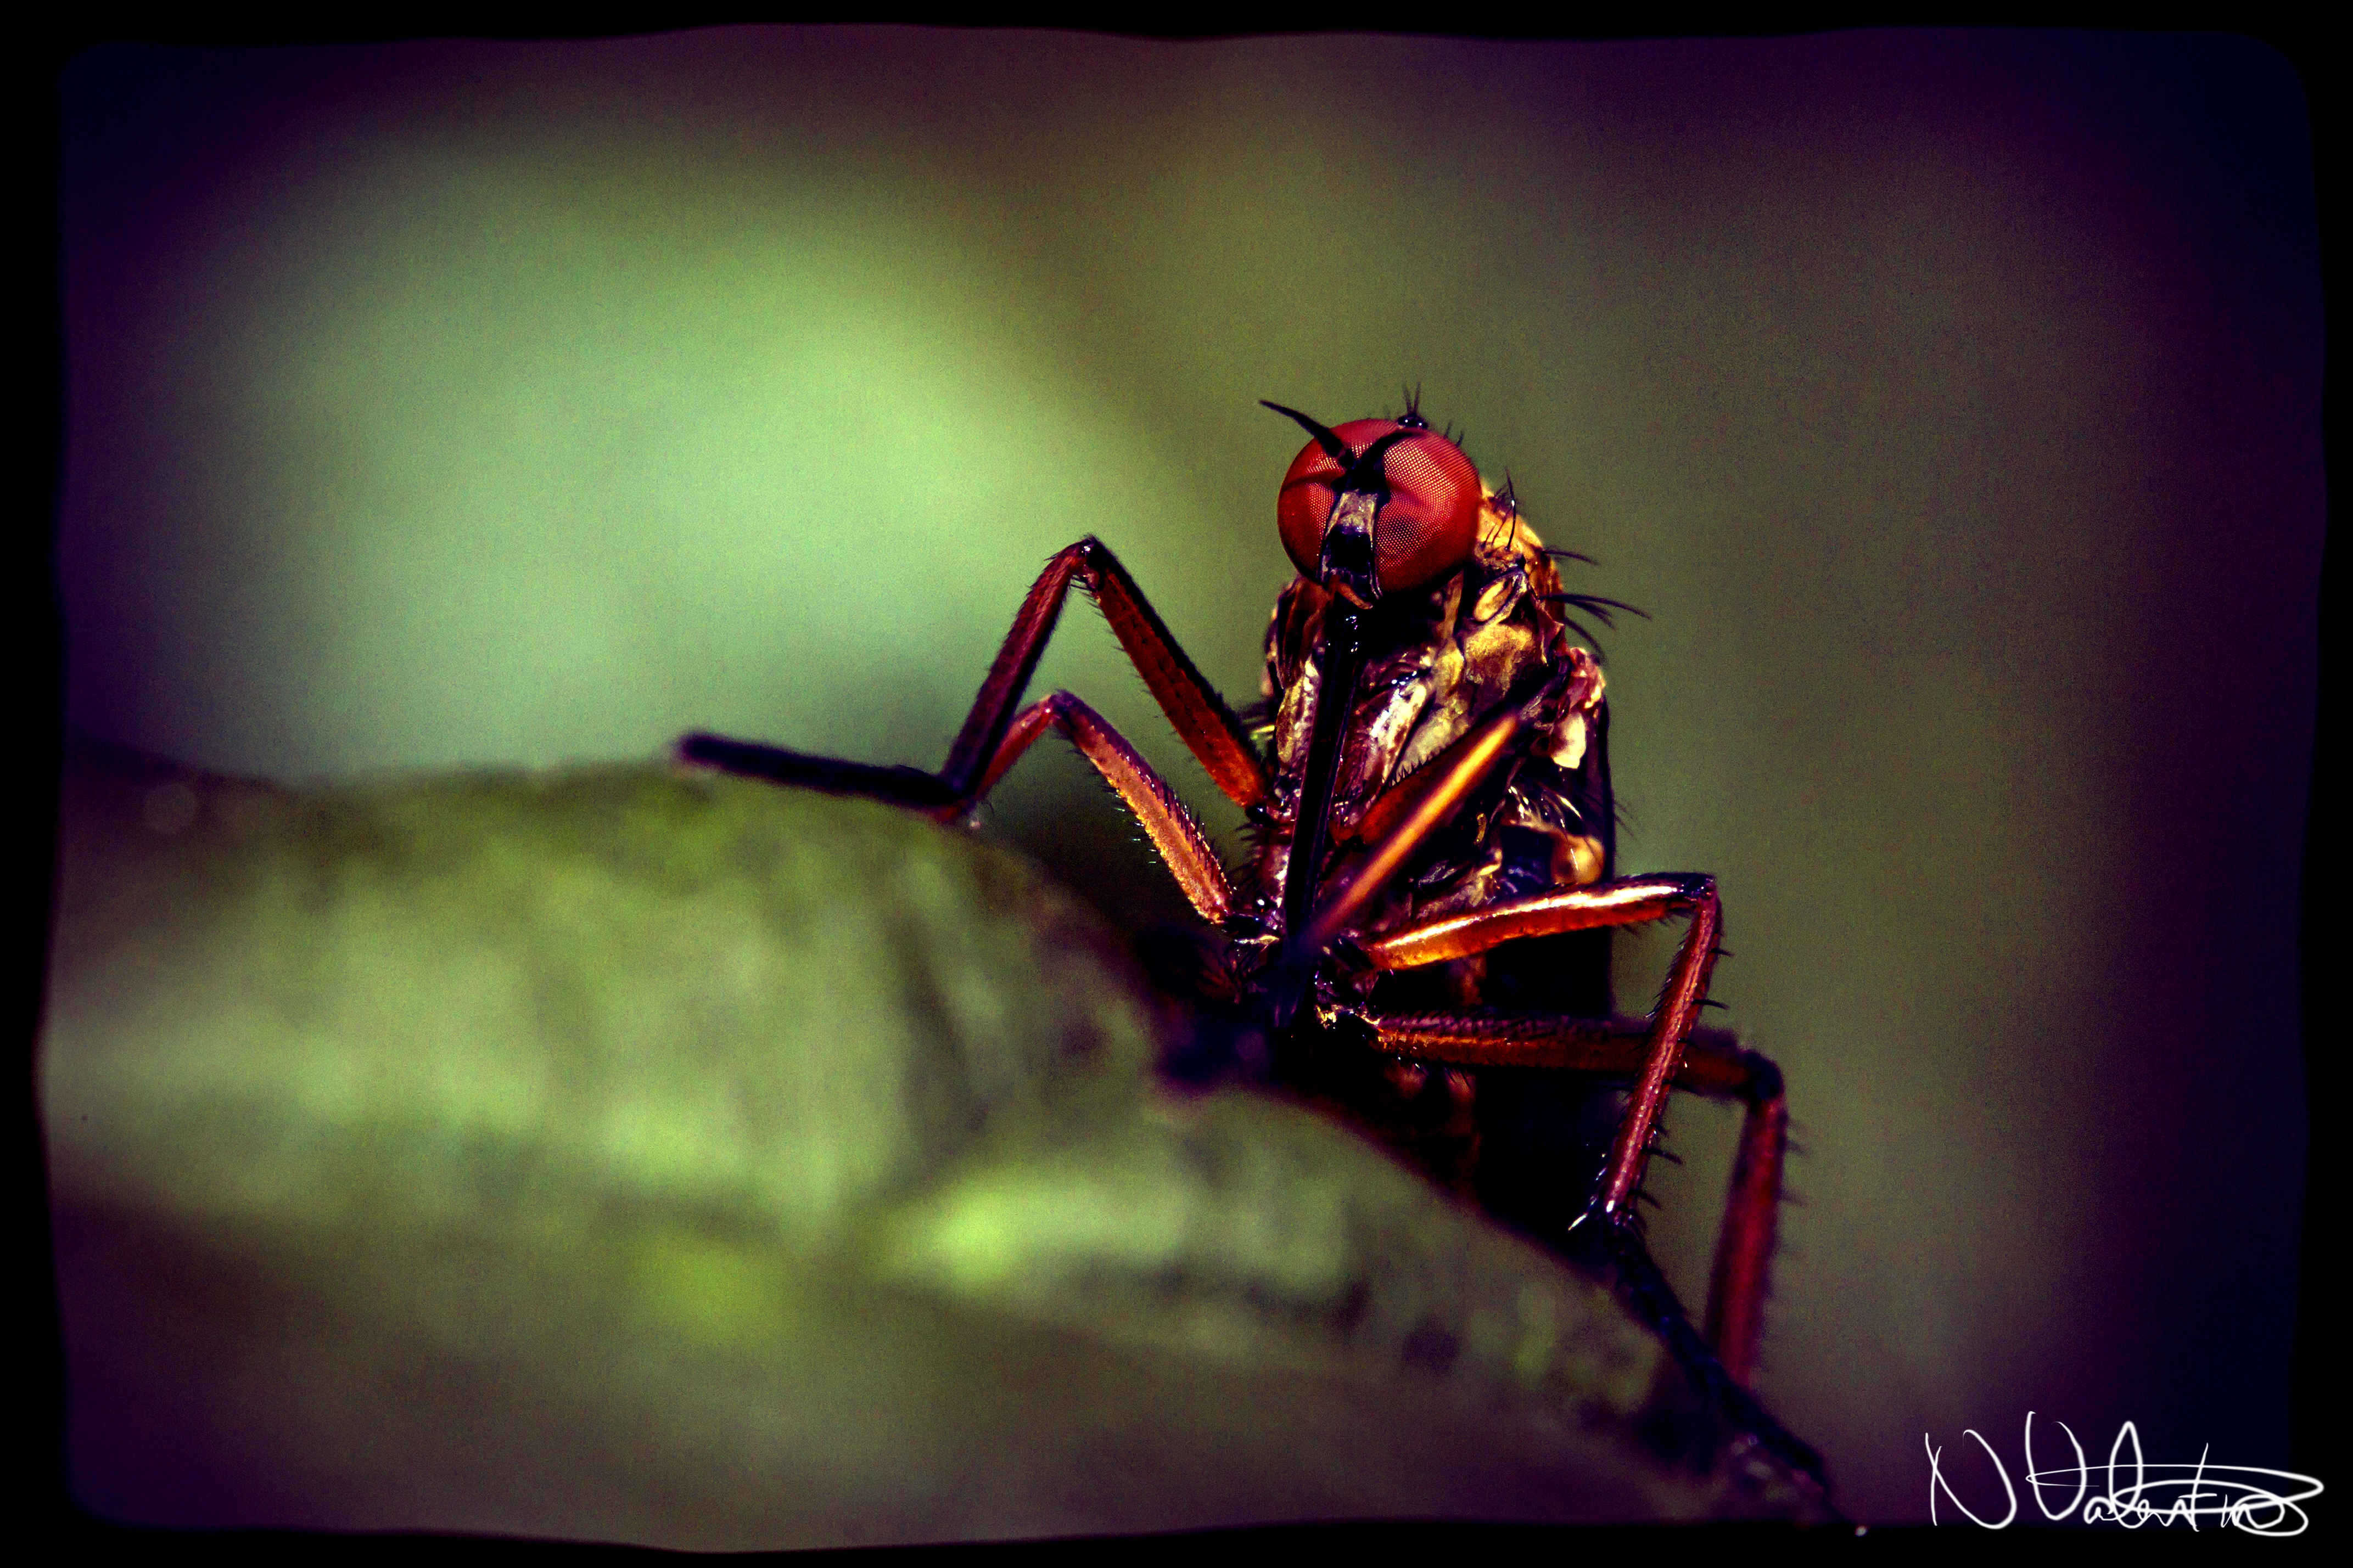
bokeh, photography, fly, red, color, insect, macro, canon, bug, darkness, invertebrate, close up, uk, 7d, filter, dof, redeye, lomo, beetle, screenshot, peterborough, daggerfly, macro photography